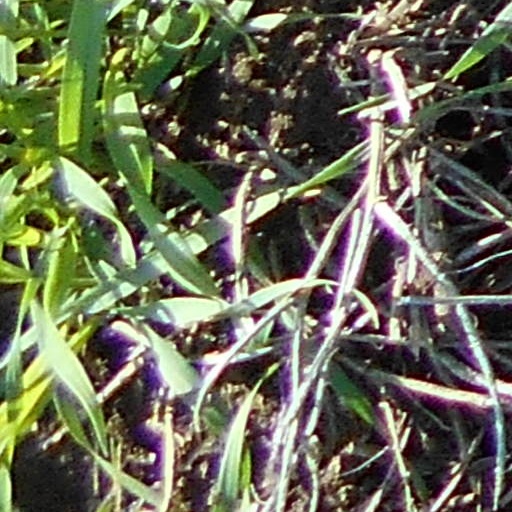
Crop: wheat